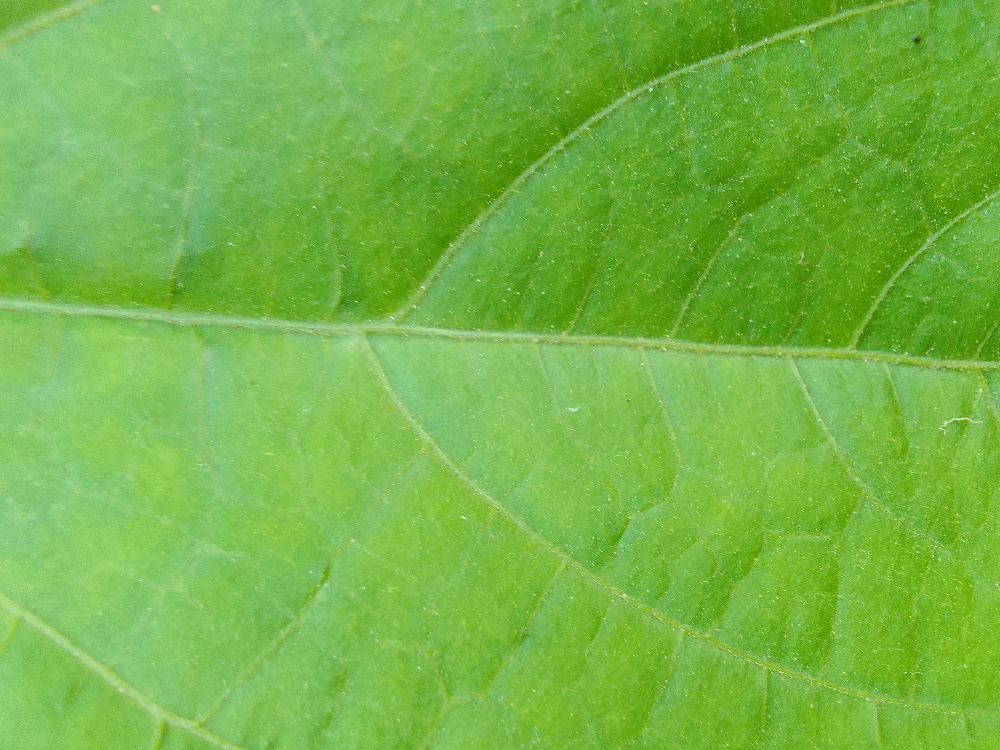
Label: healthy